Sp7 transcription factor

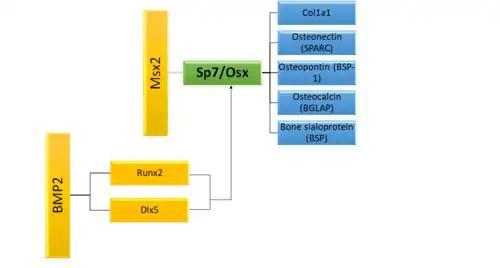
Diagram detailing the positive regulatory transcriptional pathway between genes expressed early in development such as BMP2 and the eventual expression of bone-specific genes.

The exact mechanisms of action for Sp7/Osterix are currently in contention and the full protein structure has yet to be solved. As a zinc-finger transcription factor, its relatively high homology with Sp1 seems to indicate that it might act in a similar fashion during gene regulatory processes. Previous studies done on Sp1 have shown that Sp1 utilizes the zinc-finger DNA binding domains in its structure to bind directly to a GC-rich region of the genome known as the GC box. creating downstream regulatory effects. There are a number of studies which support this mechanism as also applicable for Sp7, however other researchers were unable to replicate the GC box binding seen in Sp1 when looking at Sp7. Another proposed mechanism of action is indirect gene regulation through the protein known as homeobox transcription factor Dlx5. This is plausible because Dlx5 has much higher affinity to AT-rich gene regulatory regions than Sp7 has been shown to have to the GC box thus providing an alternate methodology through which regulation can occur.